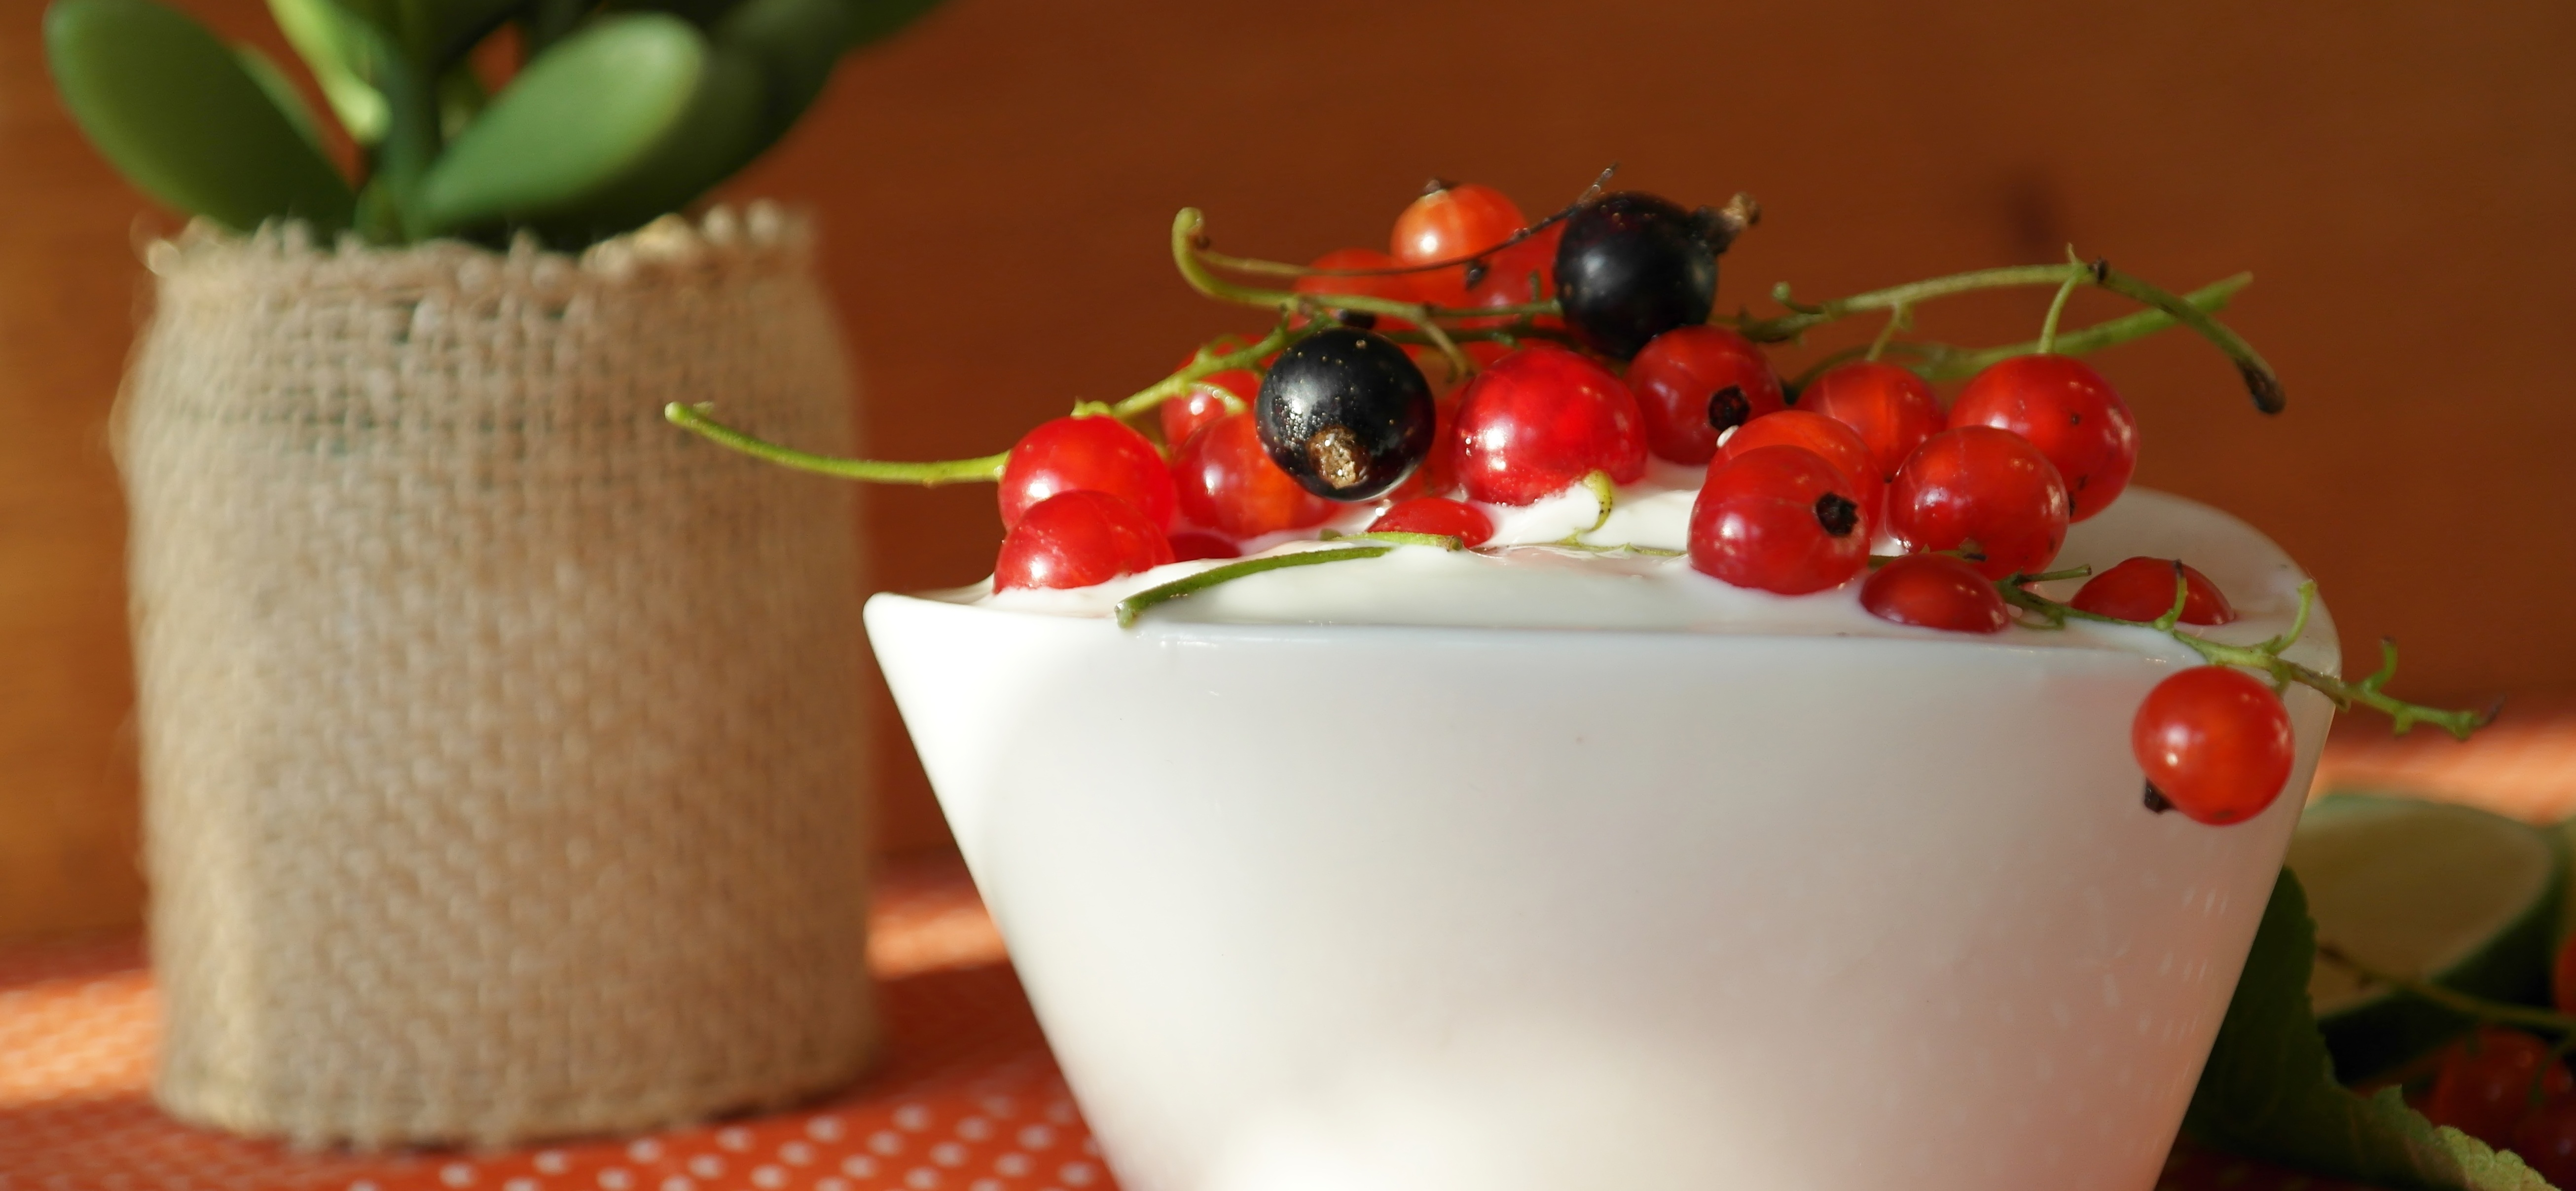
plant, fruit, sweet, flower, summer, food, red, produce, dessert, strawberry, yogurt, berries, sugar, nutrition, fruits, strawberries, cherry, flowering plant, fruity, currants, land plant